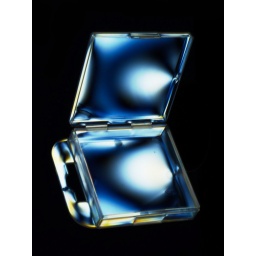
Taken in front of computer screen with polarized lens.